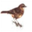
Label: bird